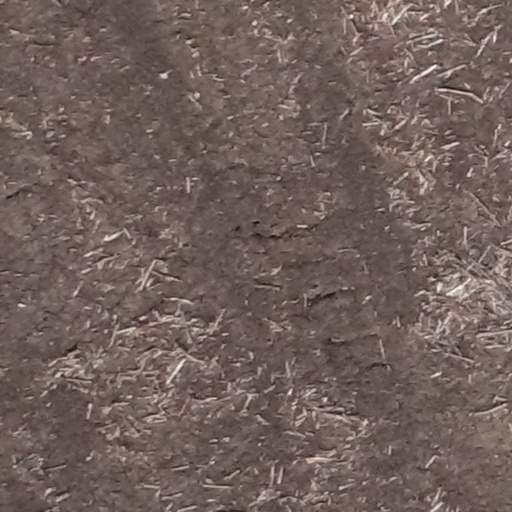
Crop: sorghum